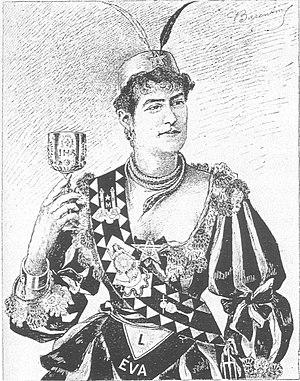
Portrait de Sophia Walder publié dans La femme et l'enfant dans la franc-maçonnerie universelle d'Abel Clarin de la Rive
L'affaire Léo Taxil est une imposture antimaçonnique française célèbre, qui débuta en 1885 et se poursuivit jusqu'en 1897. Son auteur, Marie Joseph Gabriel Antoine Jogand-Pagès alias Léo Taxil conçut une mystification qui visait à discréditer la franc-maçonnerie et à duper l'Église catholique.